Leiria

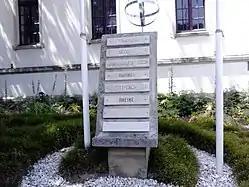

The city of Leiria has its own football team, the União Desportiva de Leiria, commonly called just União de Leiria. It currently plays at the second level of Portuguese football, in Liga 2, but recently spent 16 seasons in the Primeira Liga.